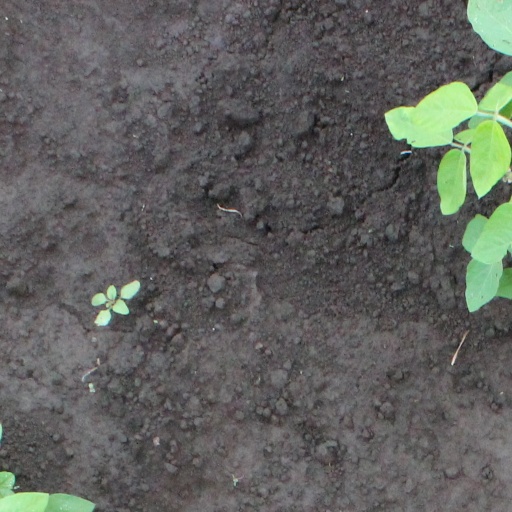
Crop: soybean